Nandito Ako (TV series)

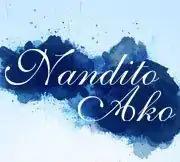
Title card

Nandito Ako (English: "Here I Am") is a 2012 Philippine television drama series broadcast by TV5. Directed by Mac C. Alejandre, it stars David Archuleta, Jasmine Curtis and Eula Caballero. It aired from February 20 to March 23, 2012, replacing "P. S. I Love You".